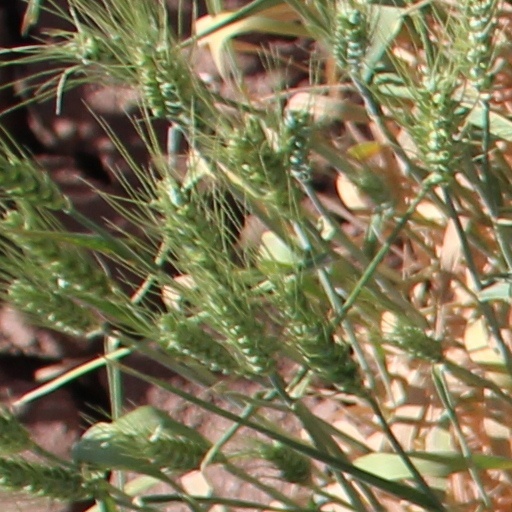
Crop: wheat